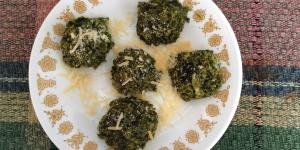
croquetas de quinoa y espinacas